Kismet (1943 film)

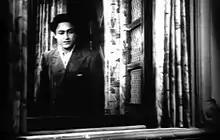
Ashok Kumar in Kismet

The music for "Kismet" was composed by Anil Biswas and is credited with introducing the "full chorus" technique for the first time in Hindi cinema. The soundtrack featured several memorable songs that contributed to the film's success, including the patriotic anthem "Aaj Himalay Ki Choti Se", the melancholic "Ghar Ghar Mein Diwali", and the soothing lullaby "Dheere Dheere Aa". The lullaby, a duet by Amirbai Karnataki and Ashok Kumar, remains one of the most iconic compositions of Biswas’s career and is regarded as among Ashok Kumar’s finest musical performances.